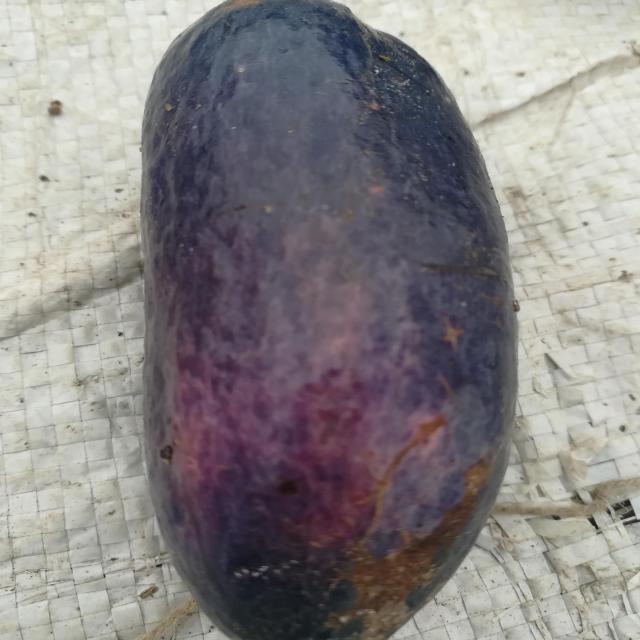
Plum grade: unaffected